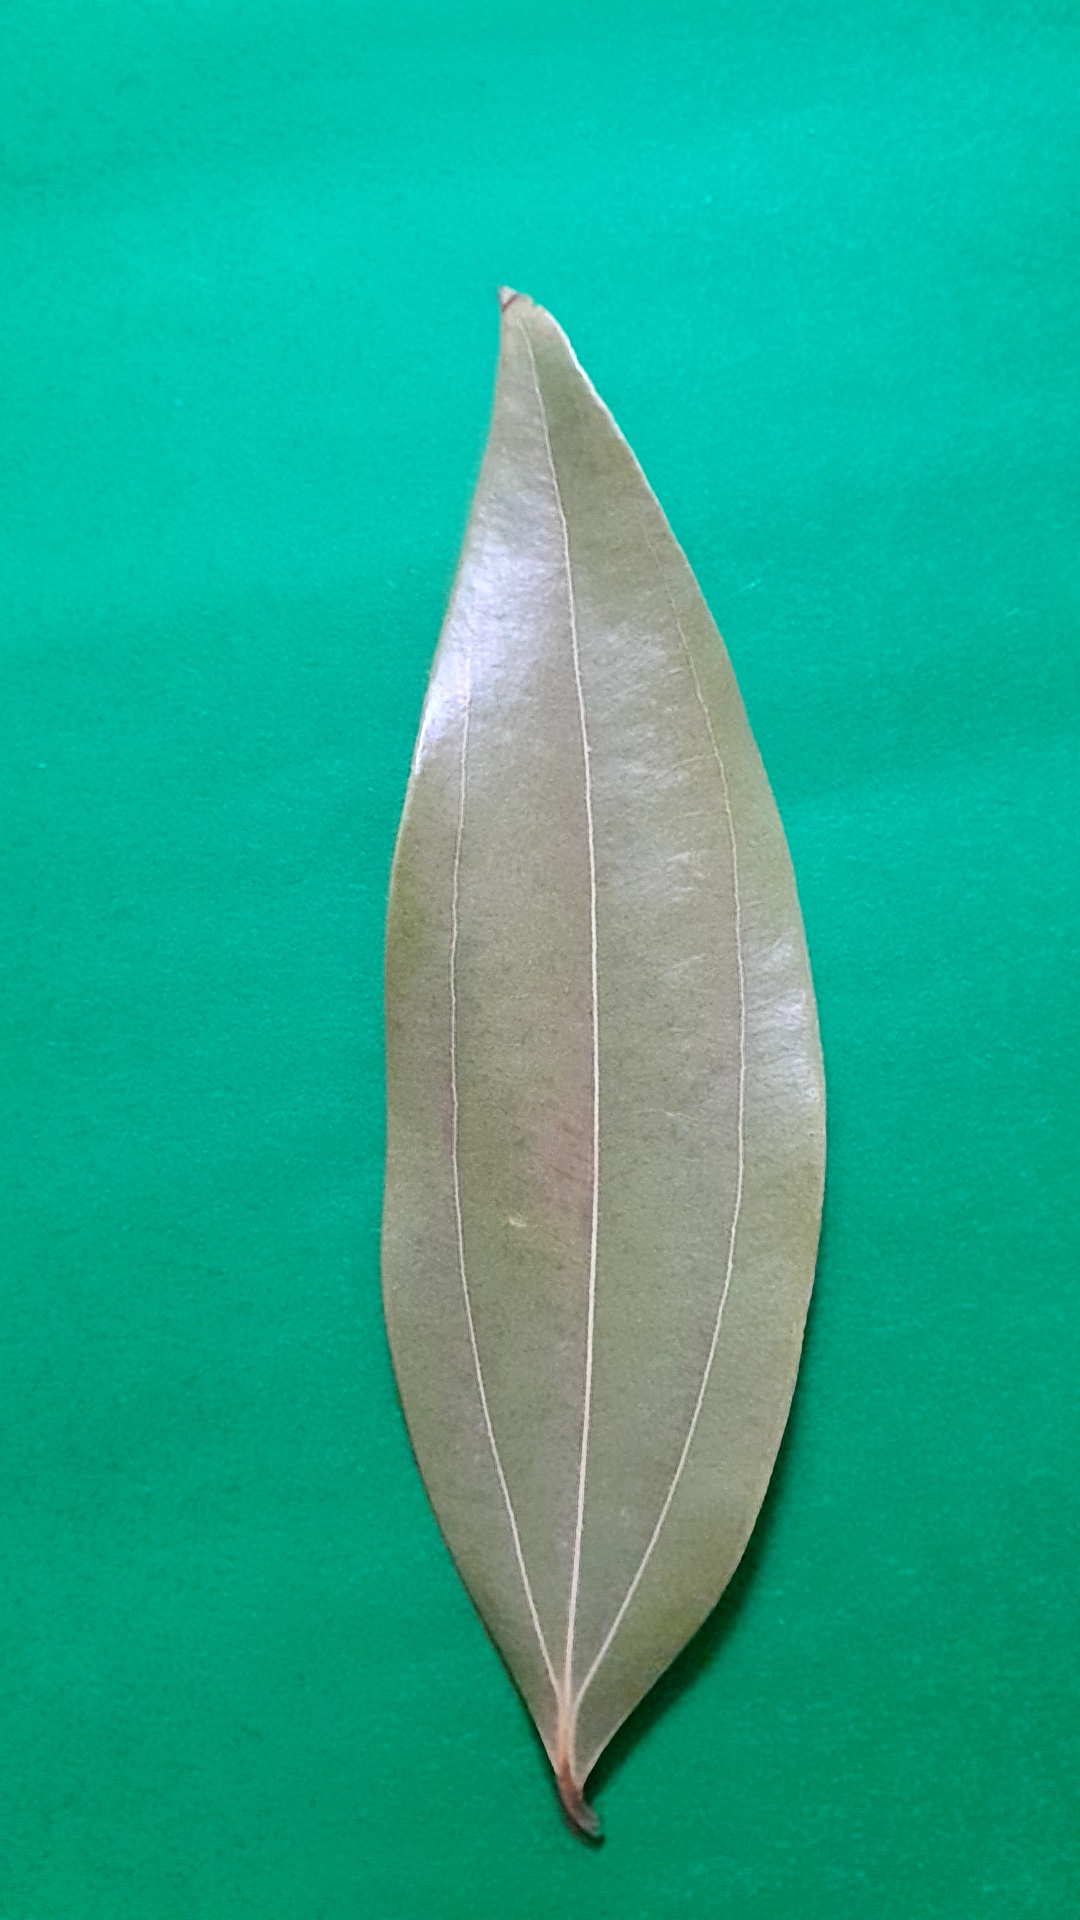
Label: Dry Leaf